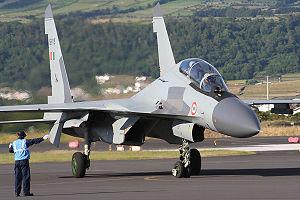
La force aérienne Indienne est la composante aérienne des forces armées indiennes. Fondée en 1932, elle regroupe en 2007 près de 170 000 membres et dispose de 1 300 aéronefs.